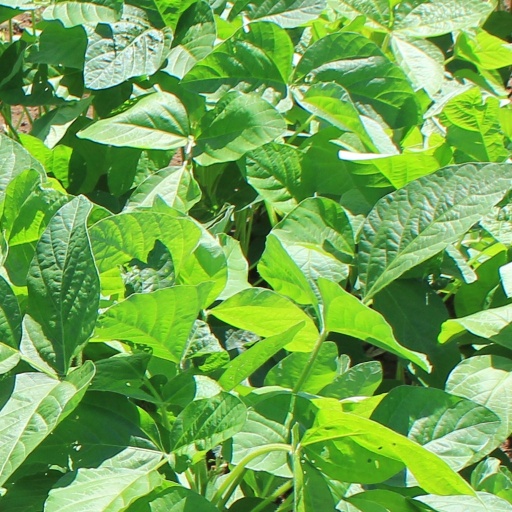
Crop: soybean